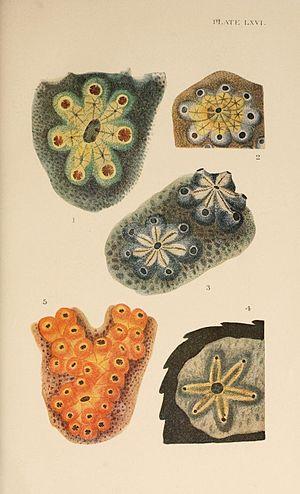
Albany Hancock né le 24 décembre 1806 à Newcastle et mort en 1873, était un naturaliste et biologiste anglais, partisan des thèses de Charles Darwin.